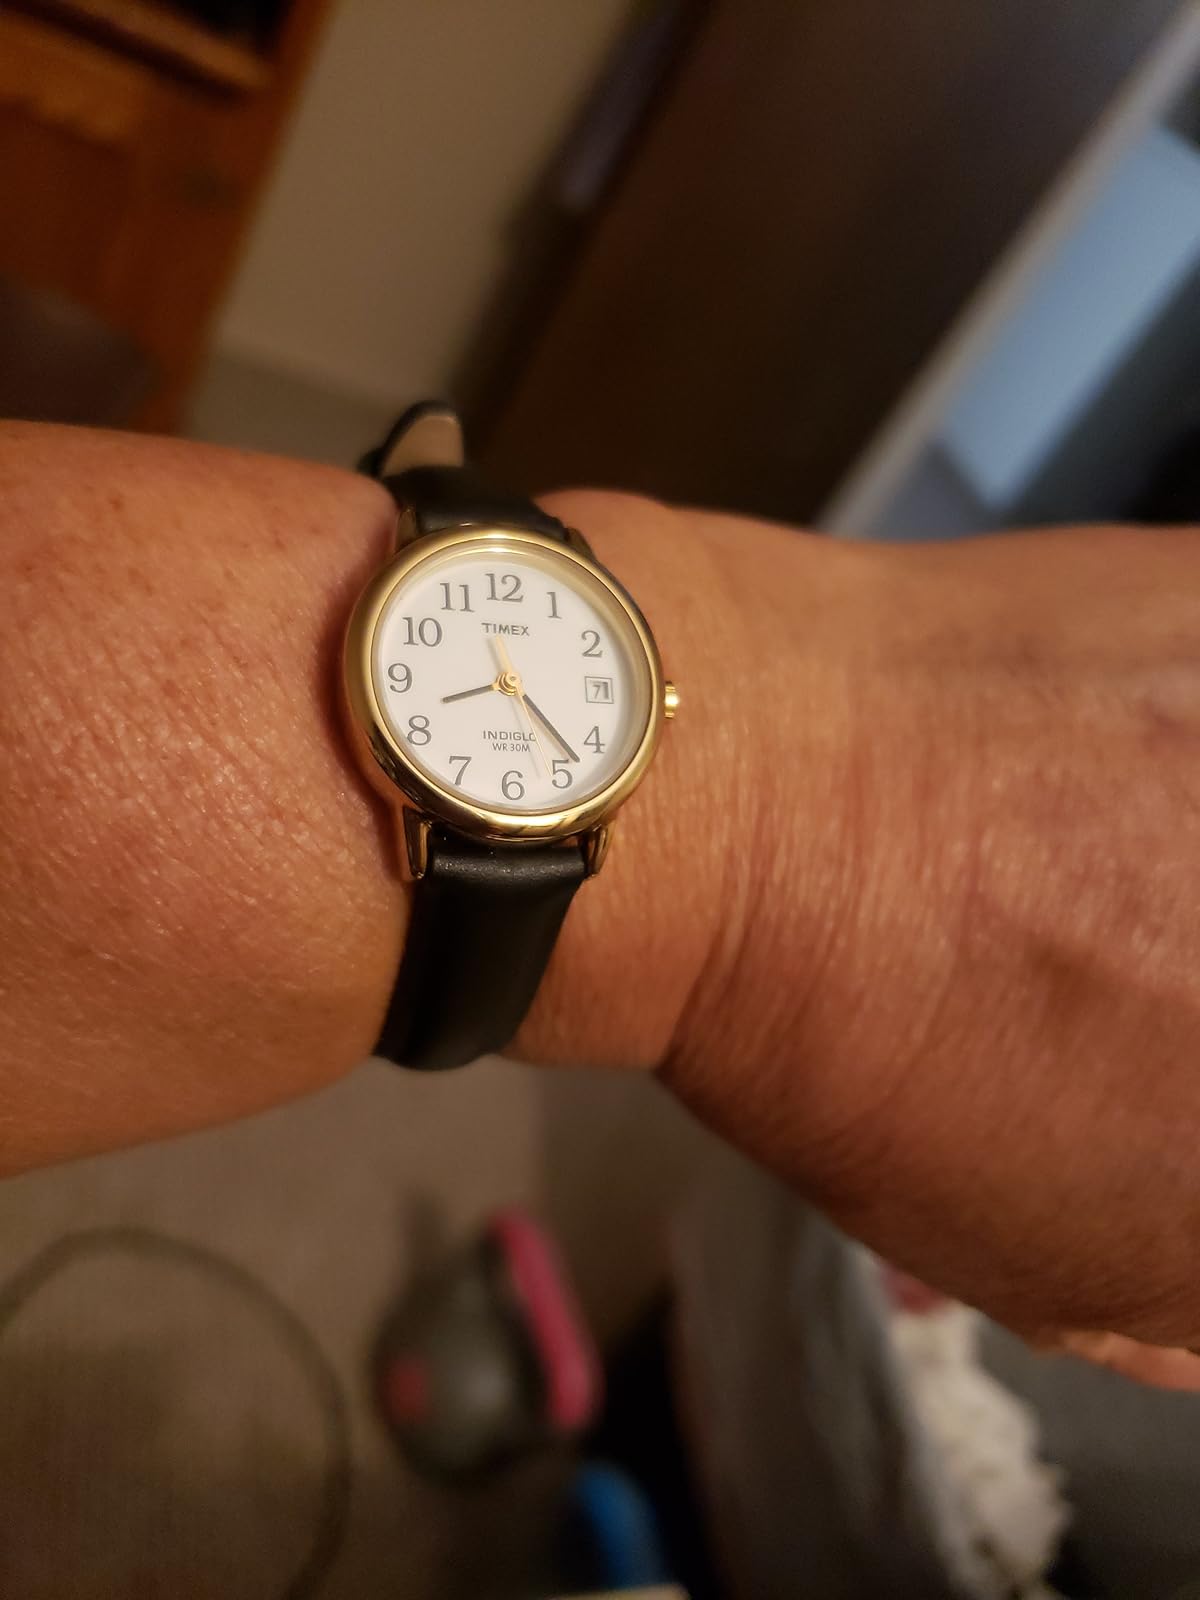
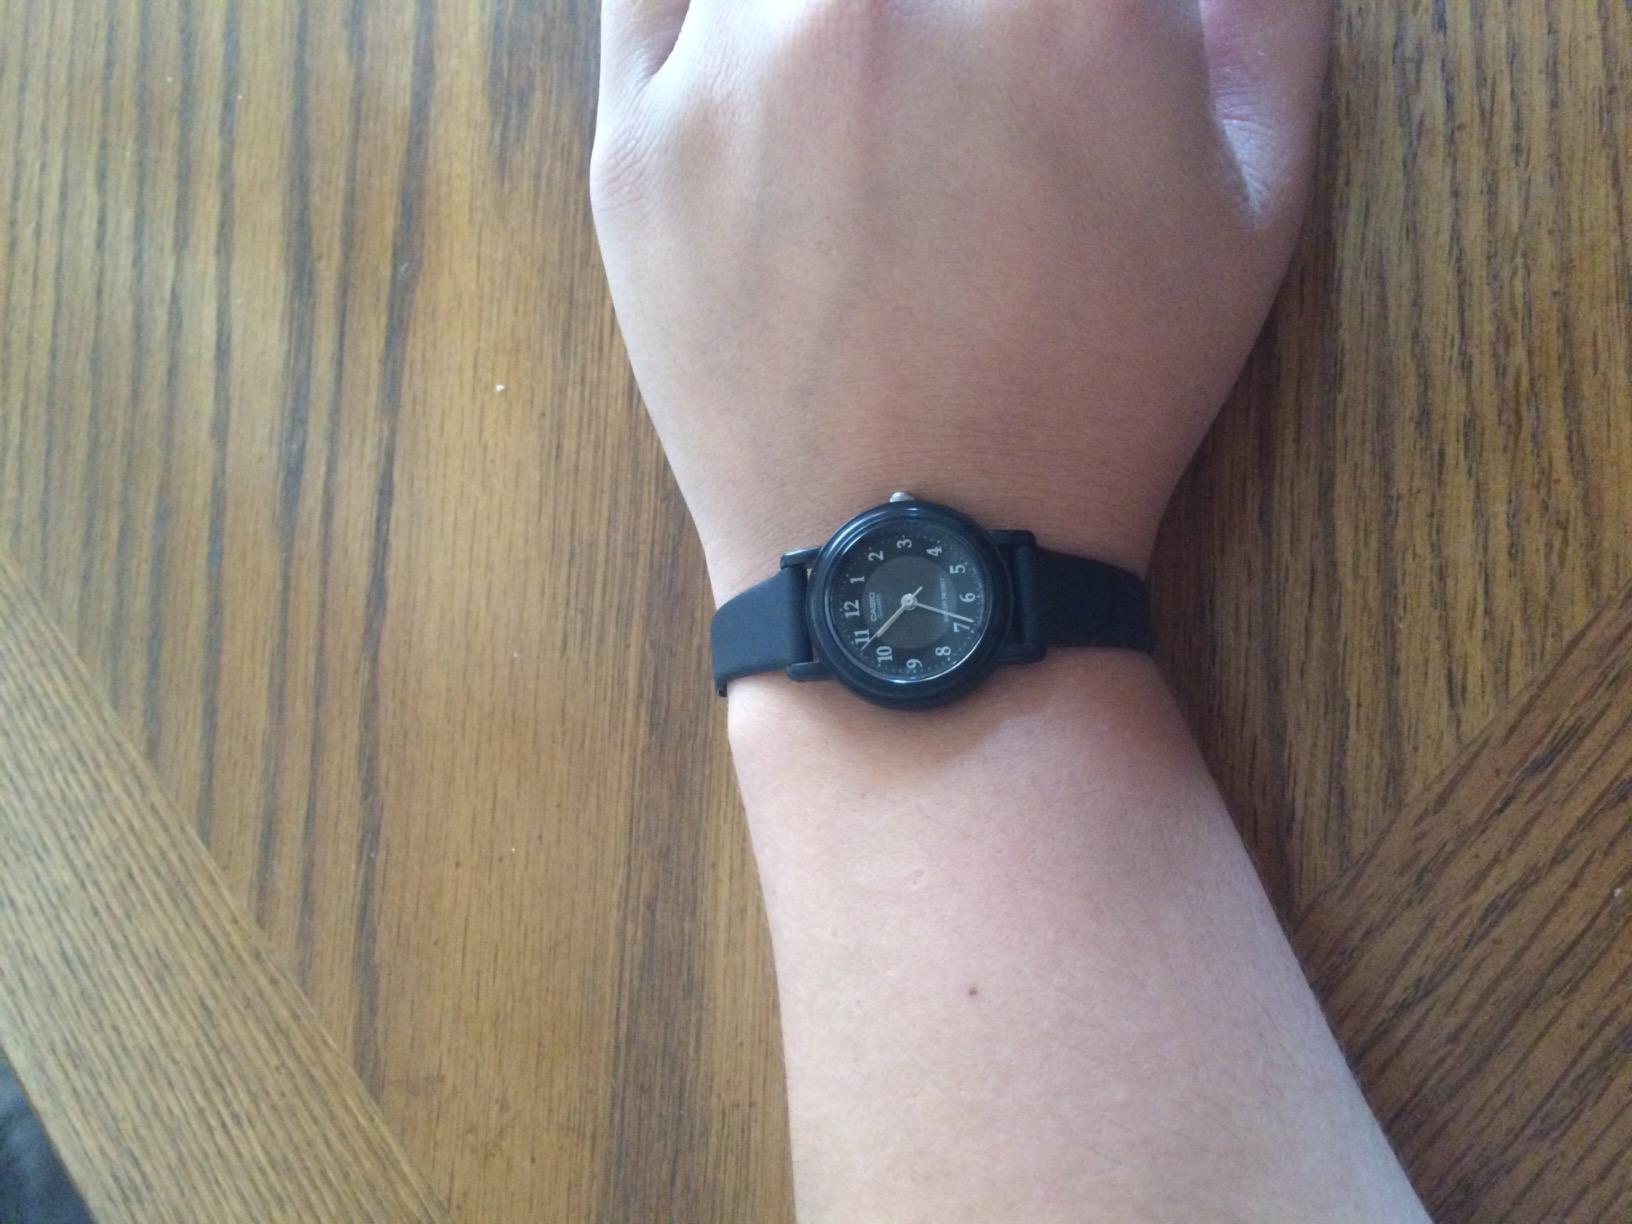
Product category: accessories_watch
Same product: no